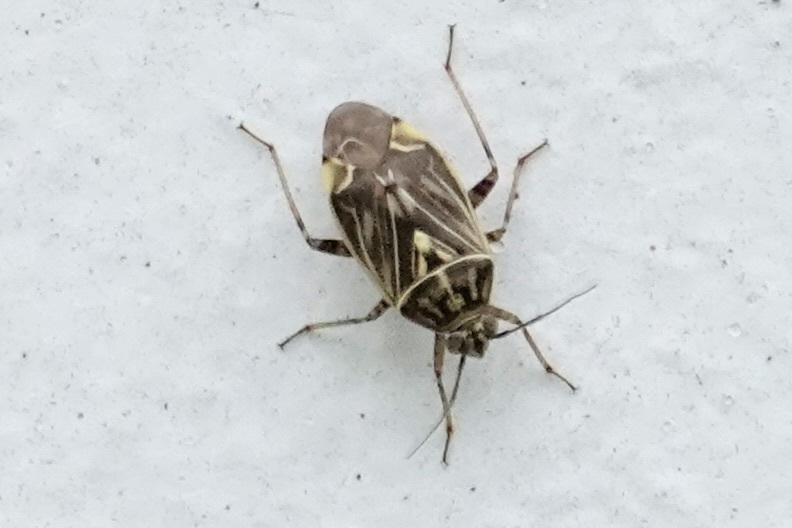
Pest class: lygus_bug